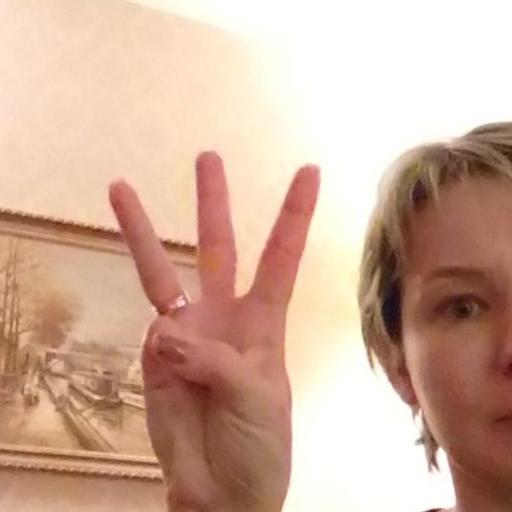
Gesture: three